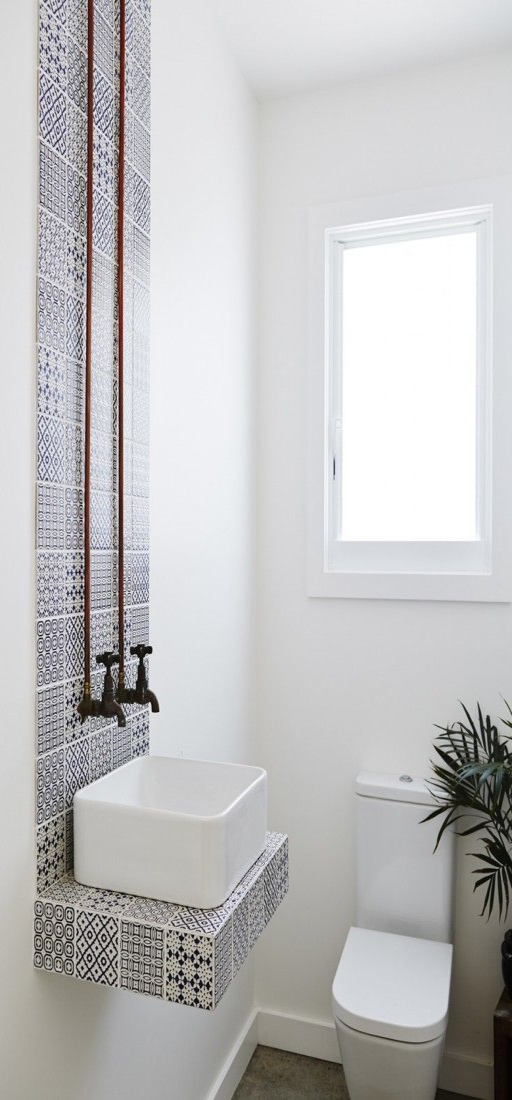
interesting details to a toilet and sink small space .